Tyburn

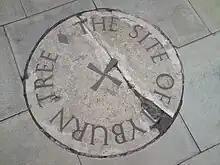
Stone marking the site of the Tyburn tree on the traffic island at the junction of Edgware Road, Bayswater Road and Oxford Street

The executions were public spectacles which attracted crowds of thousands. Spectator stands provided deluxe views for a fee. On one occasion, the stands collapsed, reportedly killing and injuring hundreds of people. A hanging as public spectacle was depicted by William Hogarth in his satirical print "The Idle 'Prentice Executed at Tyburn" (1747).